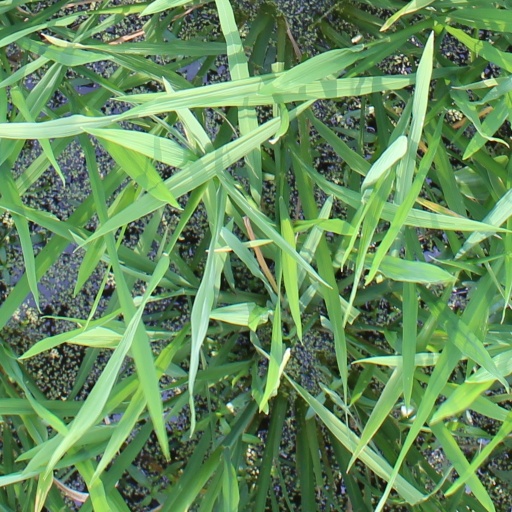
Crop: rice